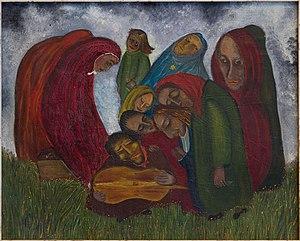
Le deuil a lieu dans le judaïsme lorsqu'une personne perd son père, sa mère, son frère, sa sœur, son fils, sa fille ou son conjoint.